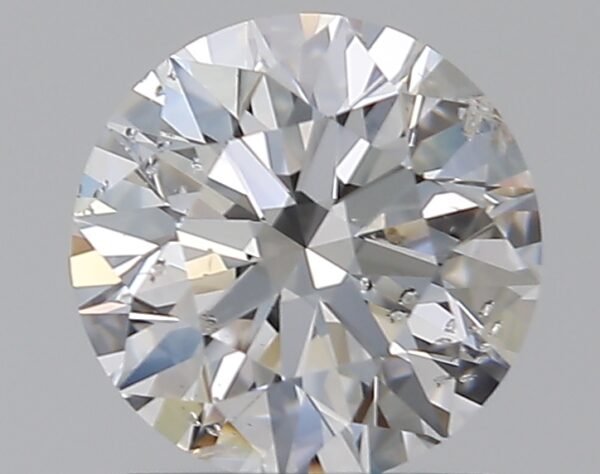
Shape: round
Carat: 1
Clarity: SI2
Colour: E
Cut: EX
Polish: EX
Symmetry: EX
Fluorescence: F
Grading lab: GIA
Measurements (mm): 6.4 x 6.41 x 4